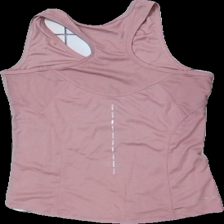
View: back
Type: Training top
Category: Ladies
Brand: Not in the list
Brand text on label: oxide
Colors: Pink
Material: 100% Polyester
Cut: Tight
Size: XS
Season: All
Trend: Sports
Price range: 50-100
Recommended usage: Reuse
Description: pink training top